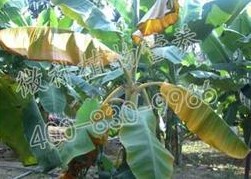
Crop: unknown
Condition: banana_panama_disease